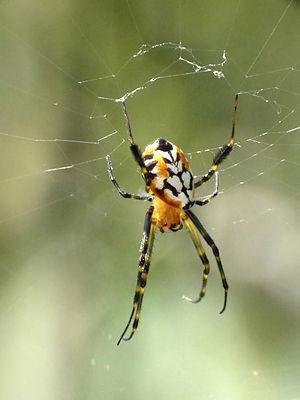
Opadometa fastigata est une espèce d'araignées aranéomorphes de la famille des Tetragnathidae.